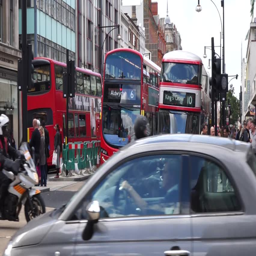
people cross the street as buses wait at traffic lights at a busy intersection .